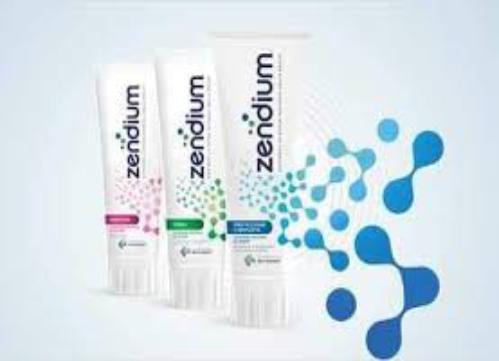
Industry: Medical